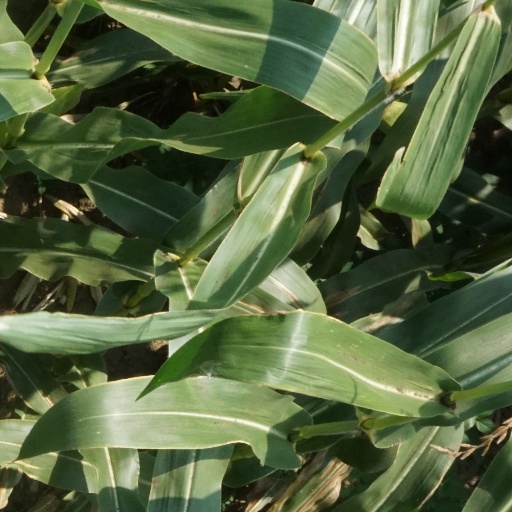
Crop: maize; corn